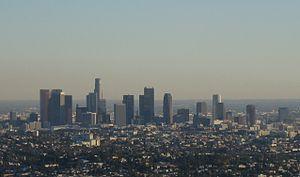
Sharknado est une série de films américains de science-fiction réalisée par Anthony C. Ferrante qui se compose des six opus suivants :